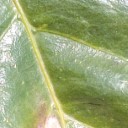
Label: Phoma